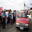
Label: automobile